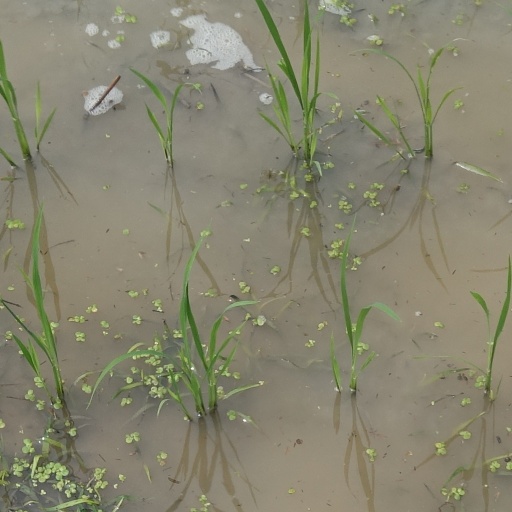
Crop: rice